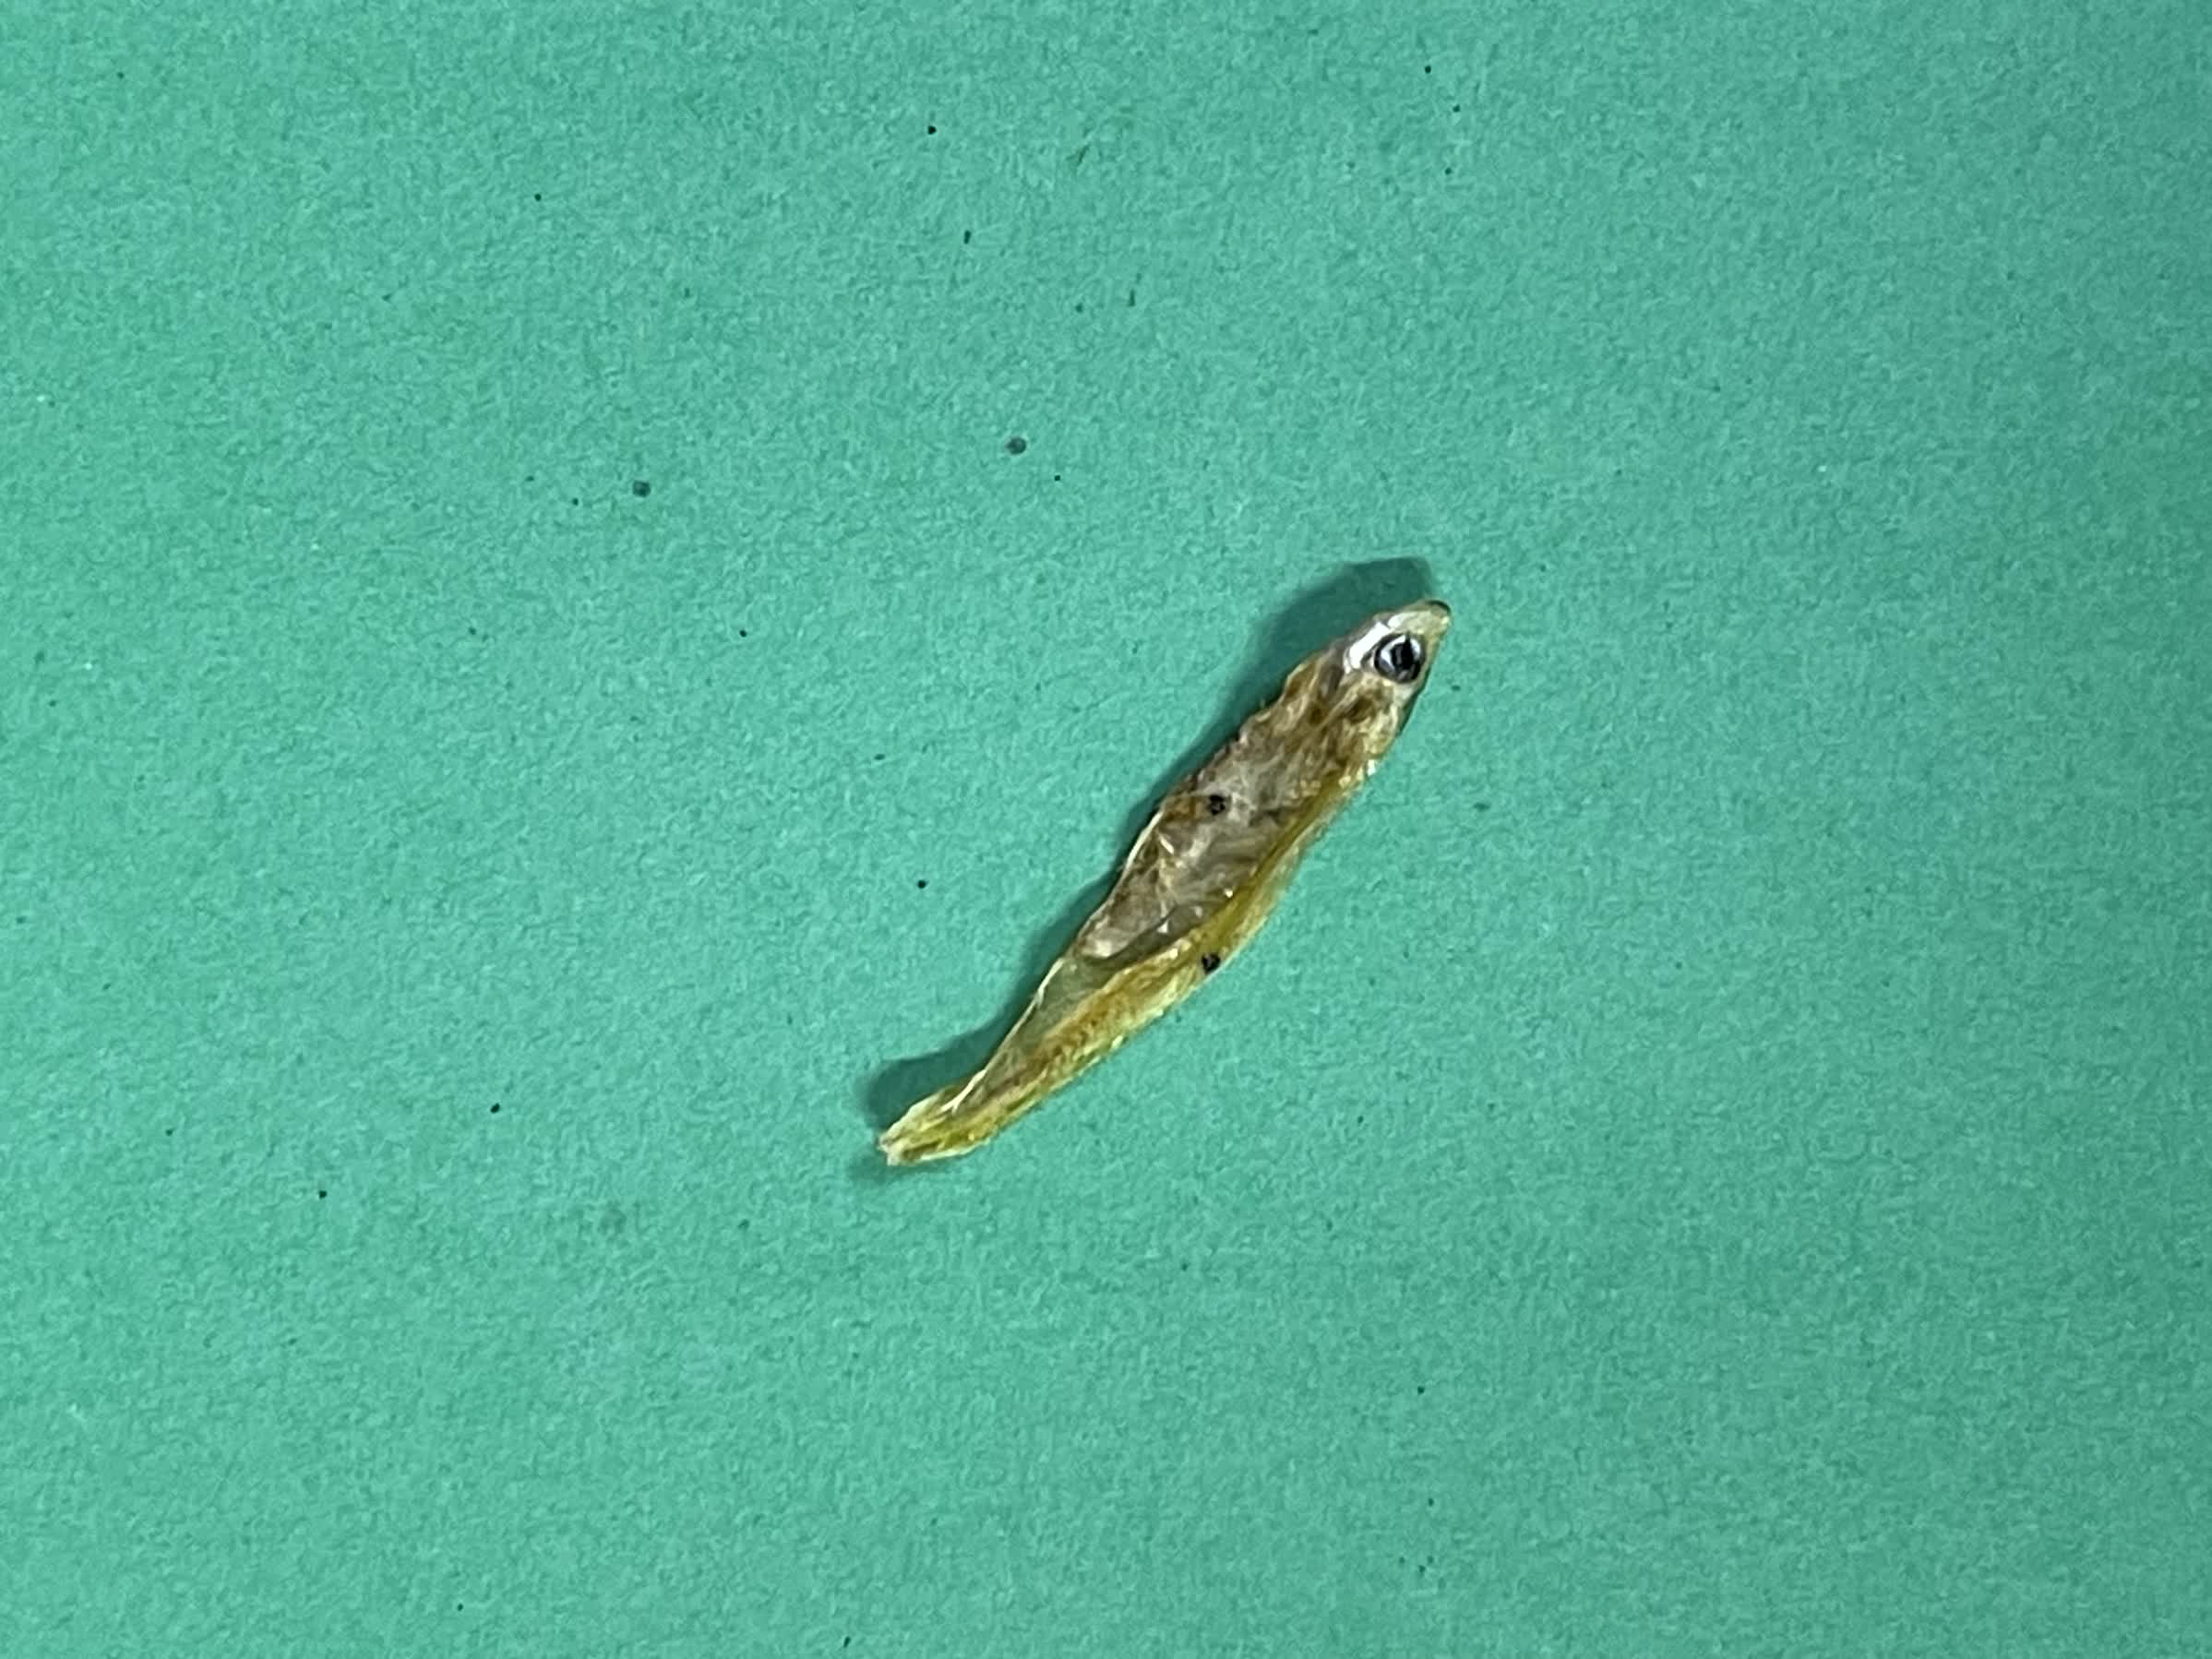
Species: kachki